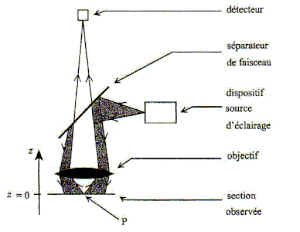
Schéma du fonctionnement d'un microscpoe confocal
La neuromorphologie est l'étude de la forme et de la structure du système nerveux. L'étude consiste à examiner une partie particulière du système nerveux d'un niveau moléculaire et cellulaire et le connecter à un point de vue physiologique et anatomique. Ce champ explore également les communications et les interactions au sein de chaque section spécialisée du système nerveux et entre chacune d'entre elles.